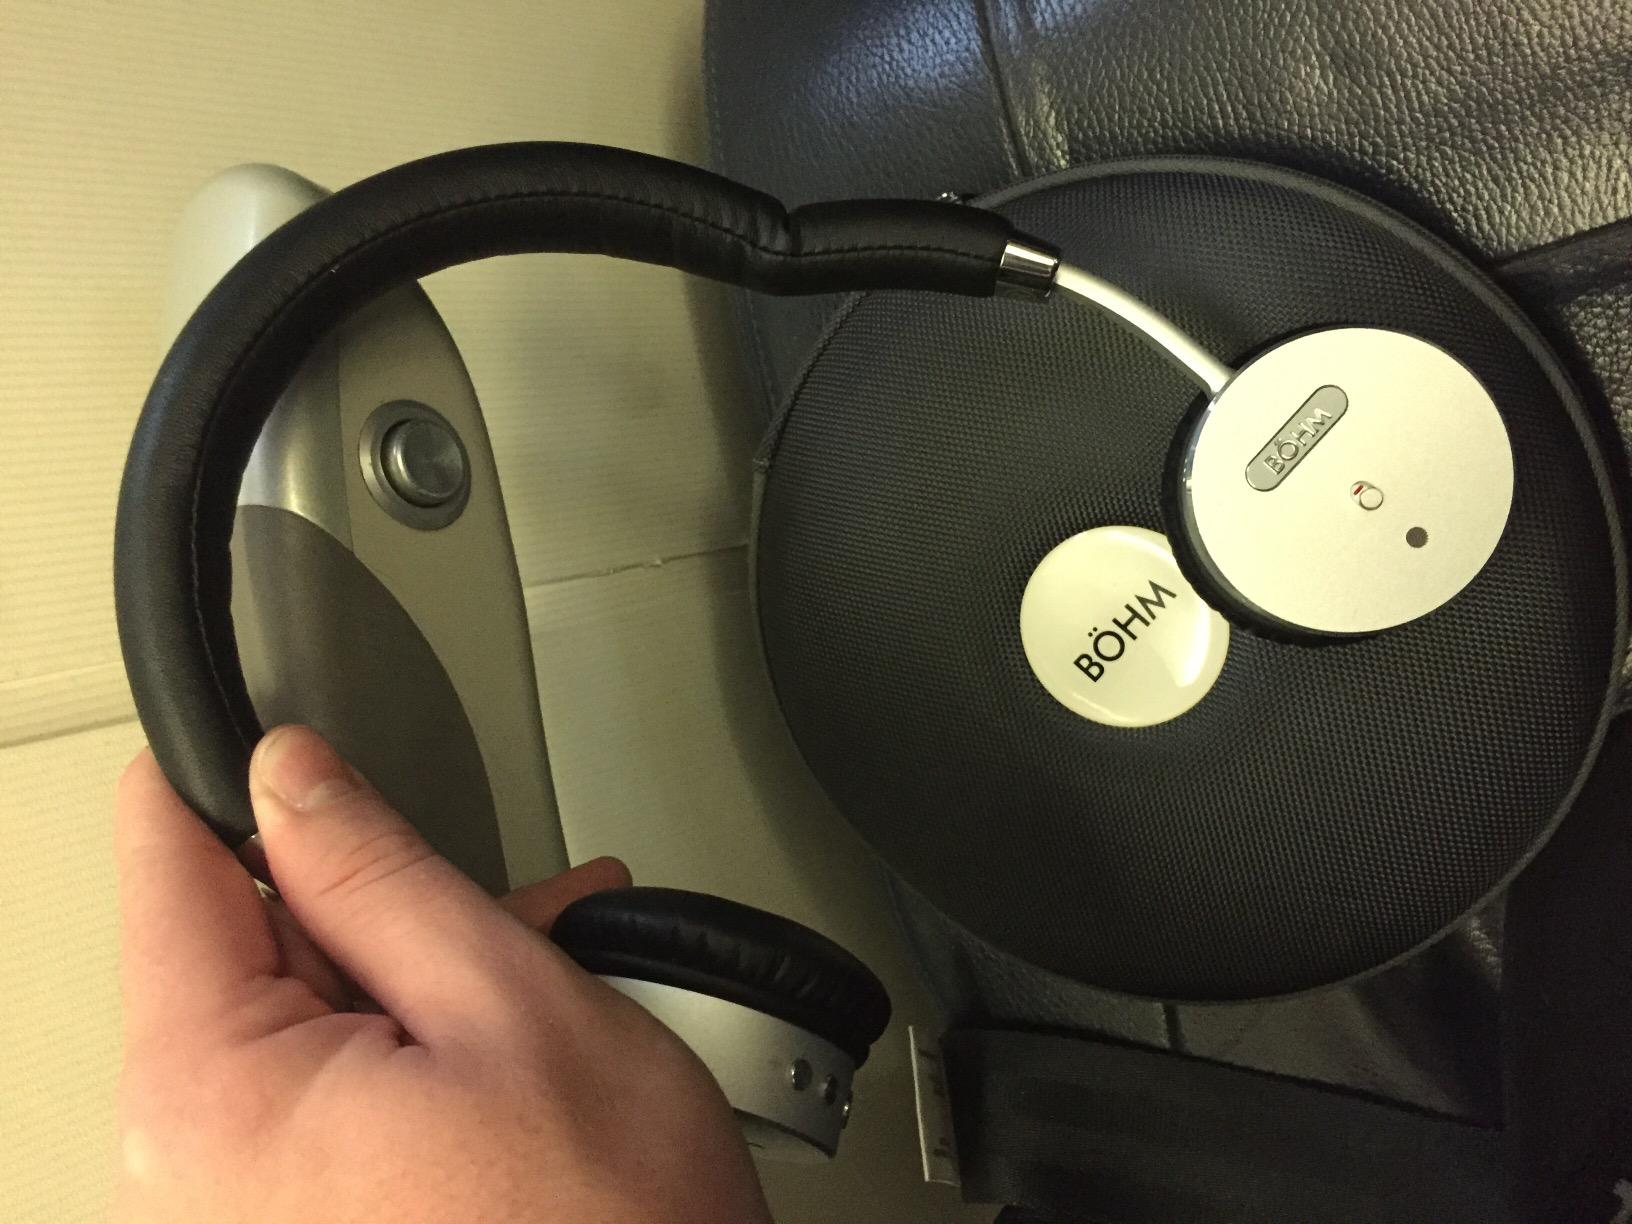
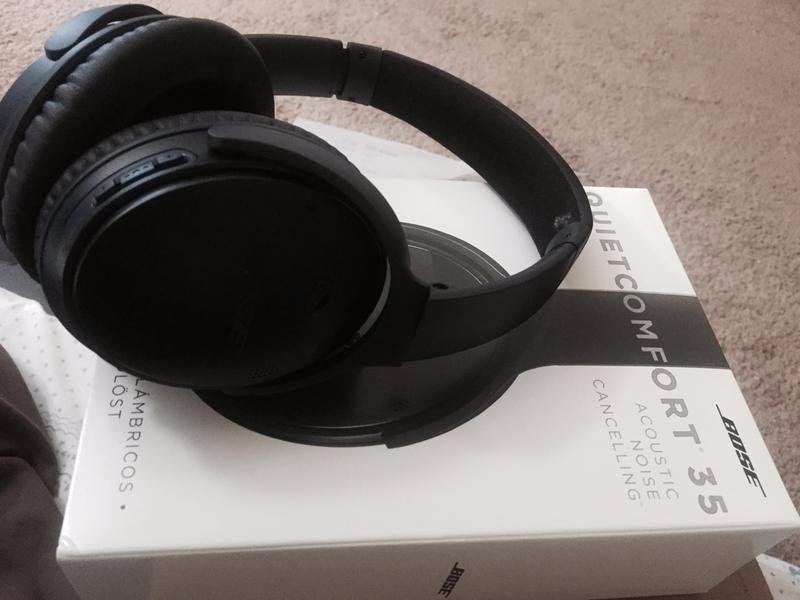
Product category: headphones
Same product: no